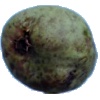
Label: Pear Stone 1